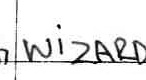
Label: Wizards